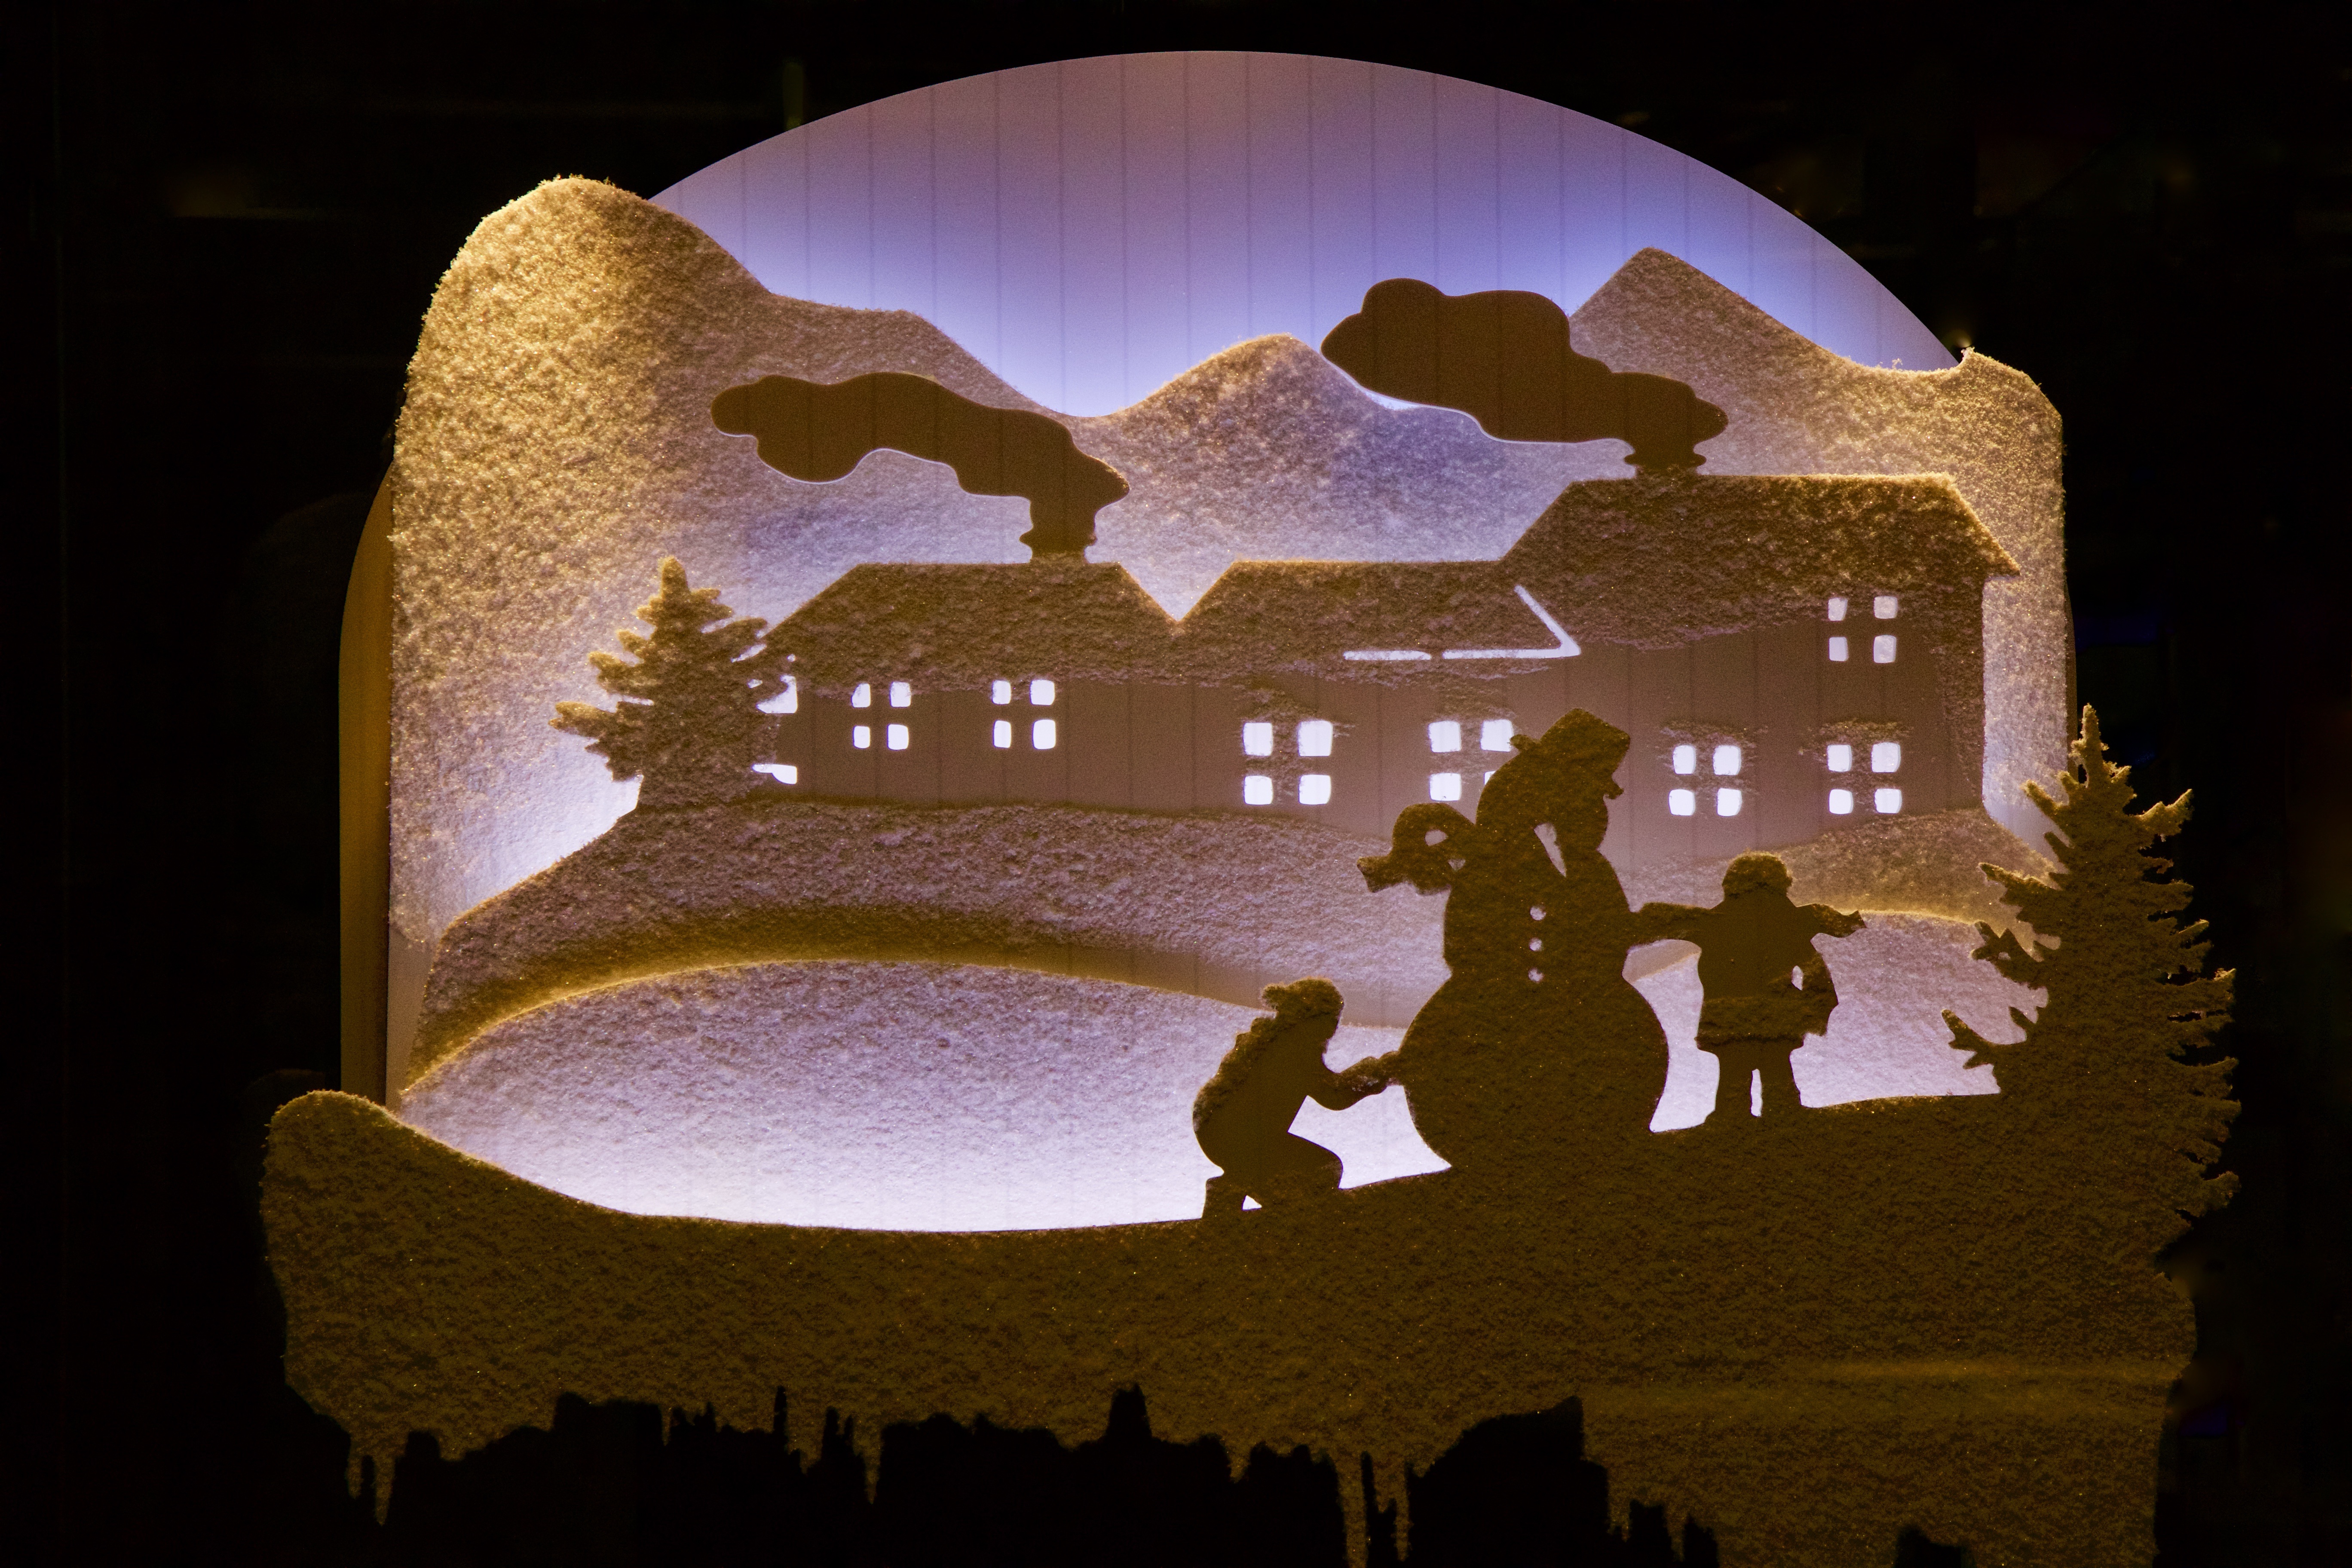
light, night, reflection, lighting, advent, art, illustration, temple, figures, shape, screenshot, winter time, contours, ancient history, windowing